1998 Asian Games

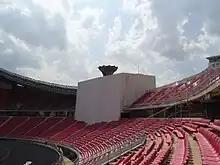
Cauldron for the Games at Rajamangala Stadium.

The official emblem of the games combines elements from Thai stupas and pagodas, the letter "A", which means either "Asia" or "Athletes", and the logo of the Olympic Council of Asia. It symbolises the knowledge, intelligence and athletic prowess of Thailand.